Lhuntse Dzong

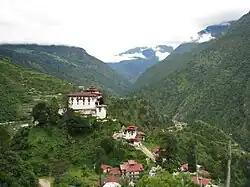
Panoramic view of Lhuntse Dzong

Lhuentse Dzong is a dzong and Buddhist monastery in Lhuentse District in eastern Bhutan. It lies on the eastern side of the Kuri Chhu and is perched on a spur at the end of a narrow valley.